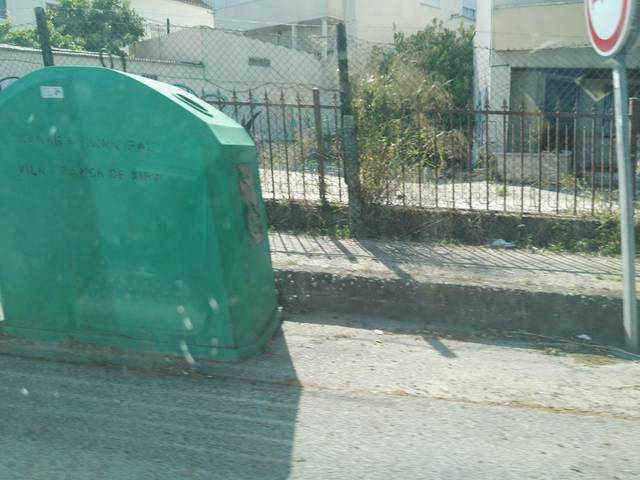
Region: Portugal
Coordinates: 38.885, -9.049